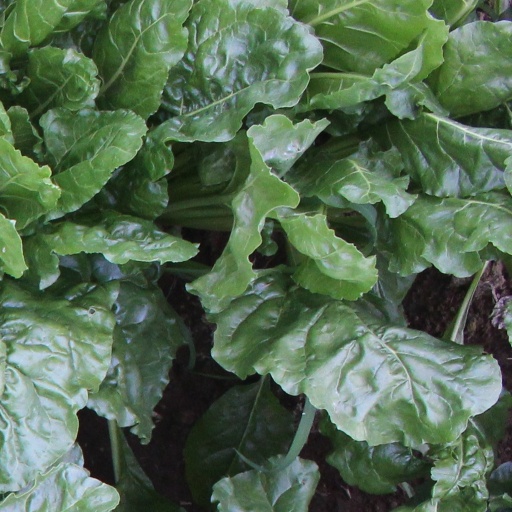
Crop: sugar beet